Mount Kilcoy, Queensland

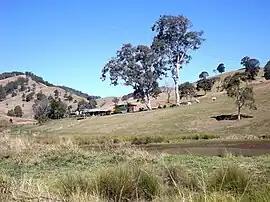
Paddocks on Jenkinsons Road, 2015

Mount Kilcoy is a rural locality in the Somerset Region, Queensland, Australia. In the , Mount Kilcoy had a population of 277 people.